Dick Ponzi

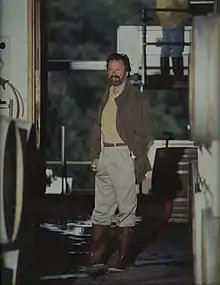
Ponzi at his winery

Dick Ponzi (born March 26, 1934) is an American winemaker, a pioneer of the Oregon wine industry and the Oregon brewing industry, and the founder of Ponzi Vineyards, one of the Willamette Valley's founding wineries. He also had a successful career as a structural engineer. Ponzi is regarded as an enological and viticultural innovator. He was a founding member and the first president of the Oregon Winegrowers Association and a founding director of the Oregon Wine Board. He and his wife also established Oregon's first craft brewery, Bridgeport Brewing Company.